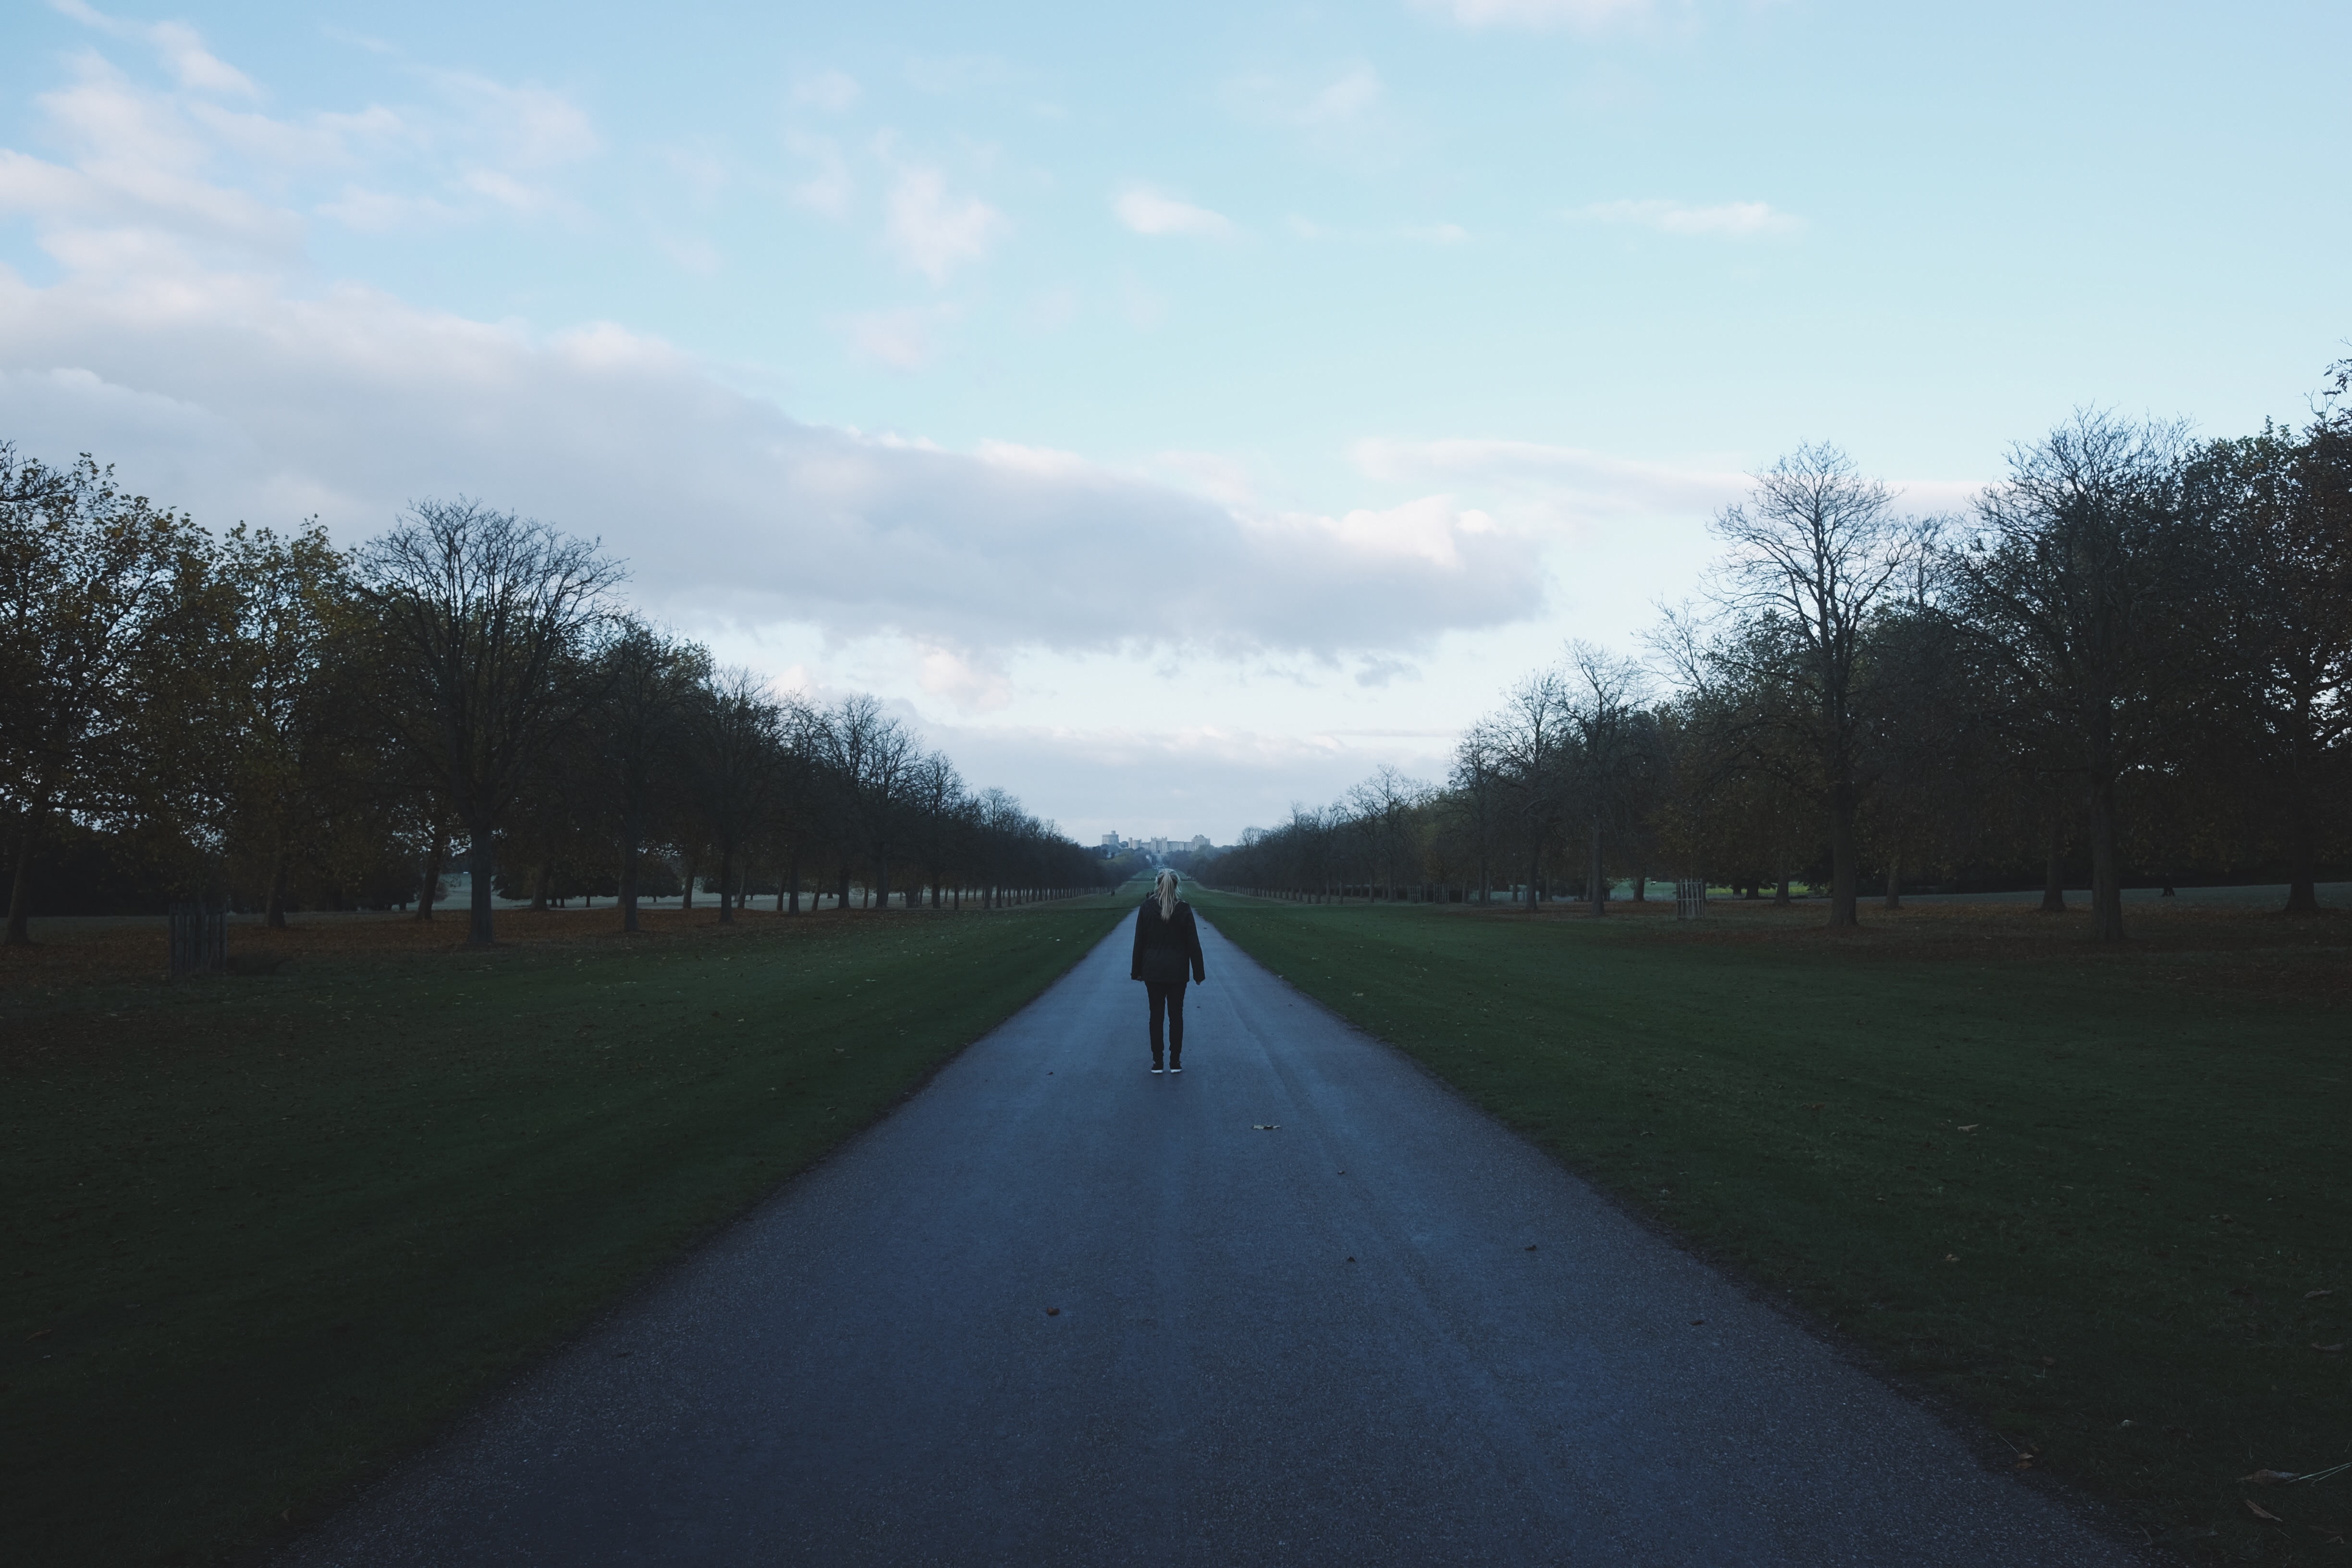
tree, nature, grass, horizon, light, cloud, sky, road, sunlight, morning, highway, asphalt, dusk, road trip, infrastructure, rural area, atmospheric phenomenon, nonbuilding structure